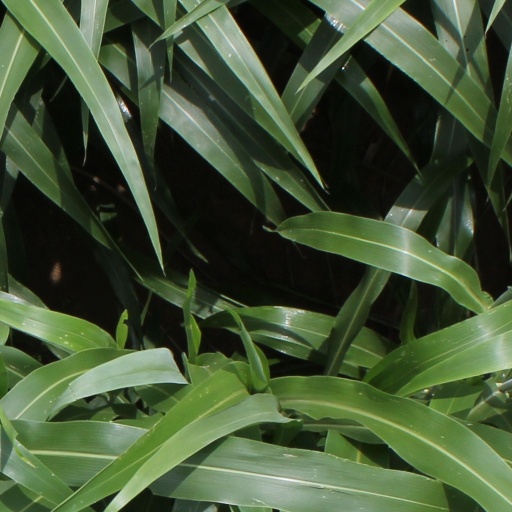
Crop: sorghum